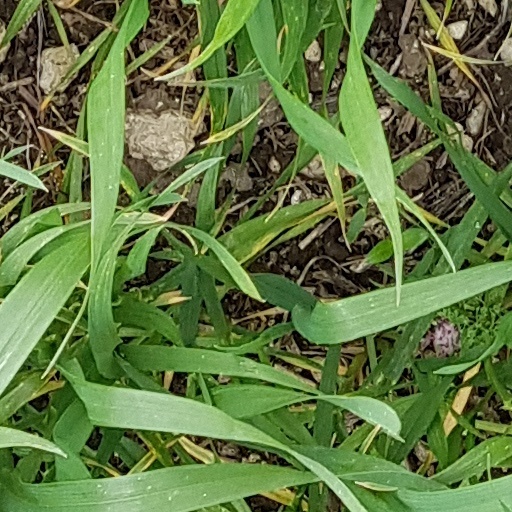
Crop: wheat